Manchester City F.C. in international football

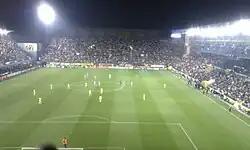
2011–12 match between Villarreal and Manchester City

Manchester City finished third in the 2010–11 Premier League, to qualify for the rebranded version of the European Cup, the UEFA Champions League, for the first time since 1968. The club's league finish granted direct entry into the group stages without qualification. Their group stage opponents were Bayern Munich, Villarreal and Napoli. City's first group match was at home to Napoli. The Italians took the lead in the second half following a counter-attacking move, but five minutes later Aleksandar Kolarov scored from a free-kick to equalise, and the match finished 1–1. City then lost 2–0 at Bayern Munich, a match most notable for the refusal of Carlos Tevez to come on as substitute, which resulted in an exile from the first team lasting nearly six months. A double-header with Villarreal resulted in two Manchester City wins. Sergio Agüero scored a last-minute winner in the first, which finished 2–1; the second was a comfortable 3–0 victory. A 2–1 defeat at Napoli then took qualification out of Manchester City's hands, and despite a 2–0 win against group winners Bayern Munich, City finished third in the group and failed to qualify for the knockout stages.